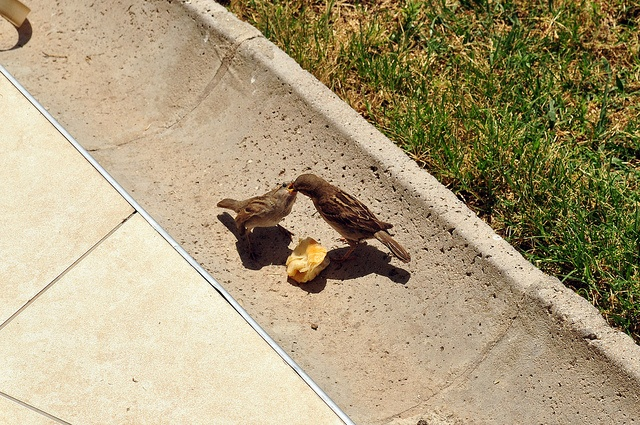
Two birds seem to be sharing something together.
A couple of birds that are on a concrete gutter.
Two birds feeding off something found on the ground.
A bird feeding another bird on the sidewalk.
A couple of birds pecking at food in a gutter.